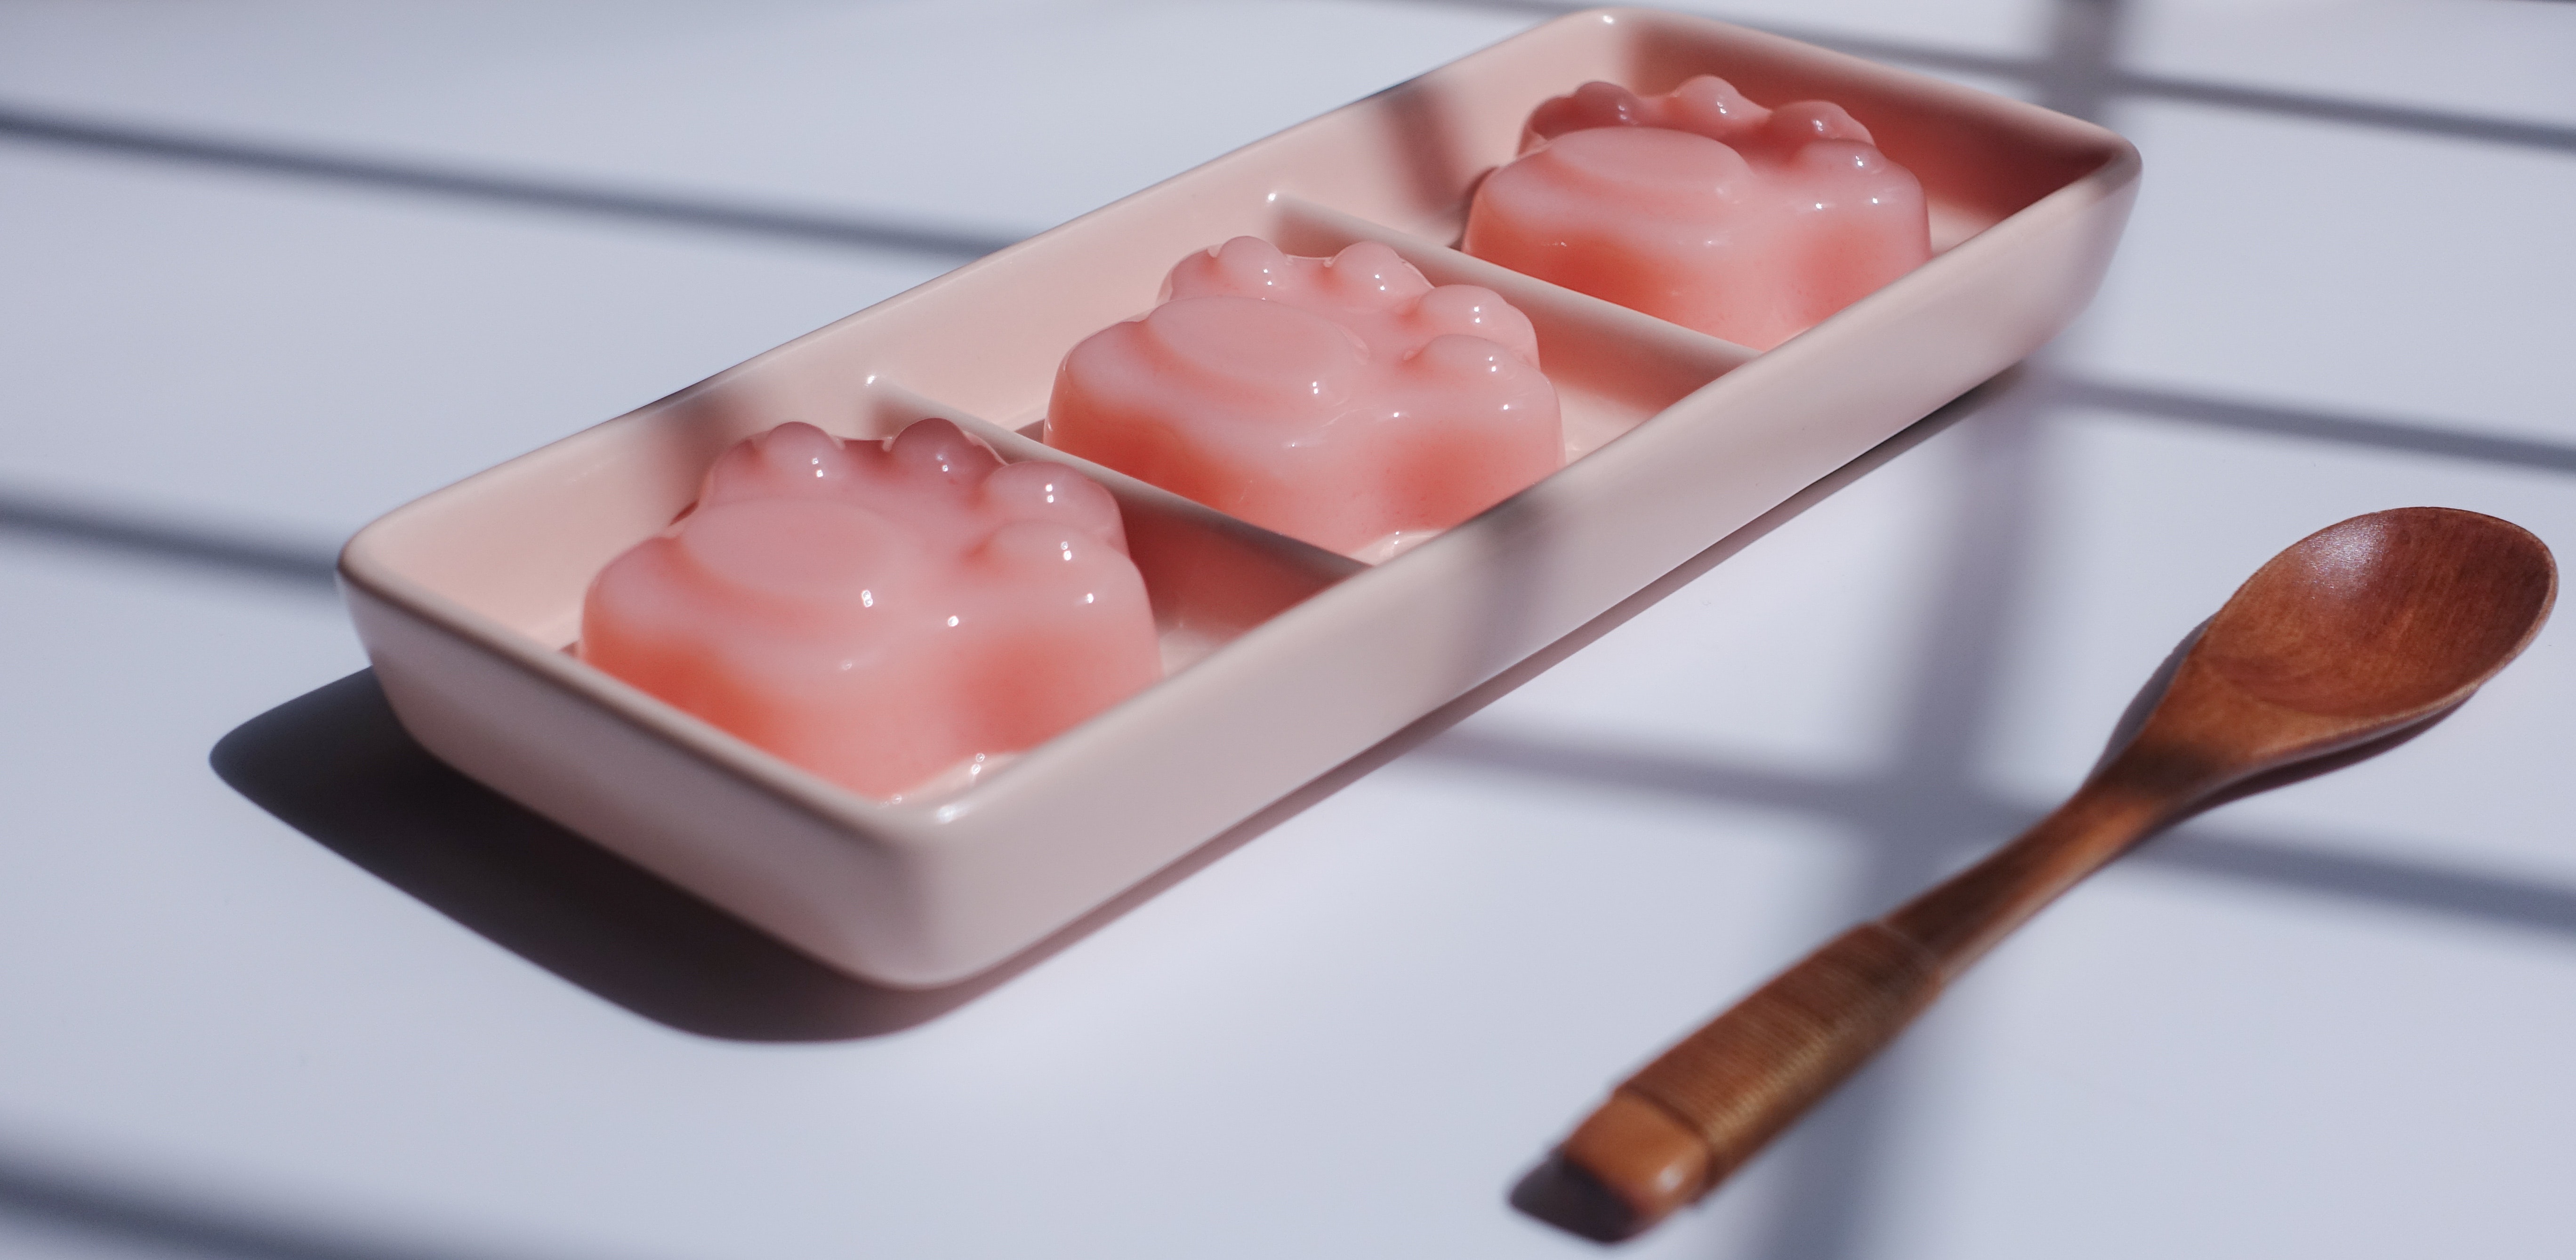
food, cuisine, dish, ingredient, dessert, pudding